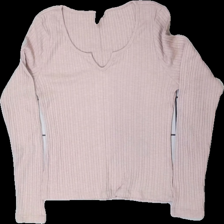
View: front
Type: Top
Category: Ladies
Brand: Nly Trend
Colors: Pink
Material: 52% cotton, 48% polyester
Cut: V-collar, C-collar
Size: M
Season: All
Price range: <50
Recommended usage: Export
Comment: washed out